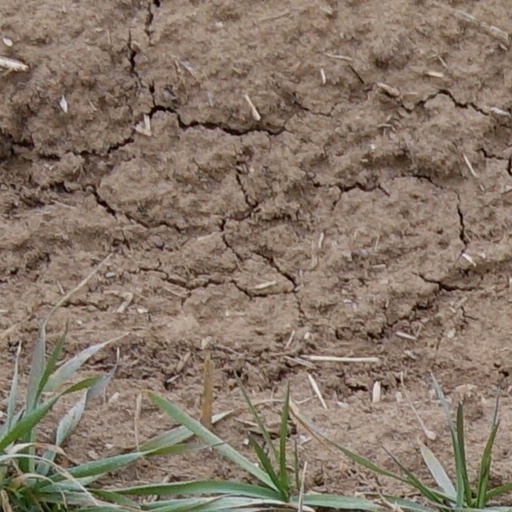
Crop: wheat